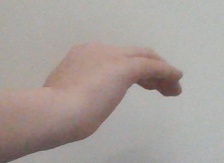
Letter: haa